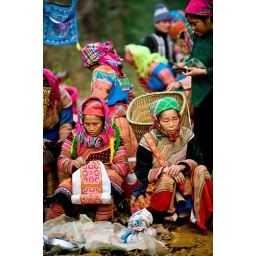
Women from Flower Hmong hill tribe at Coc Ly market in northwest Vietnam